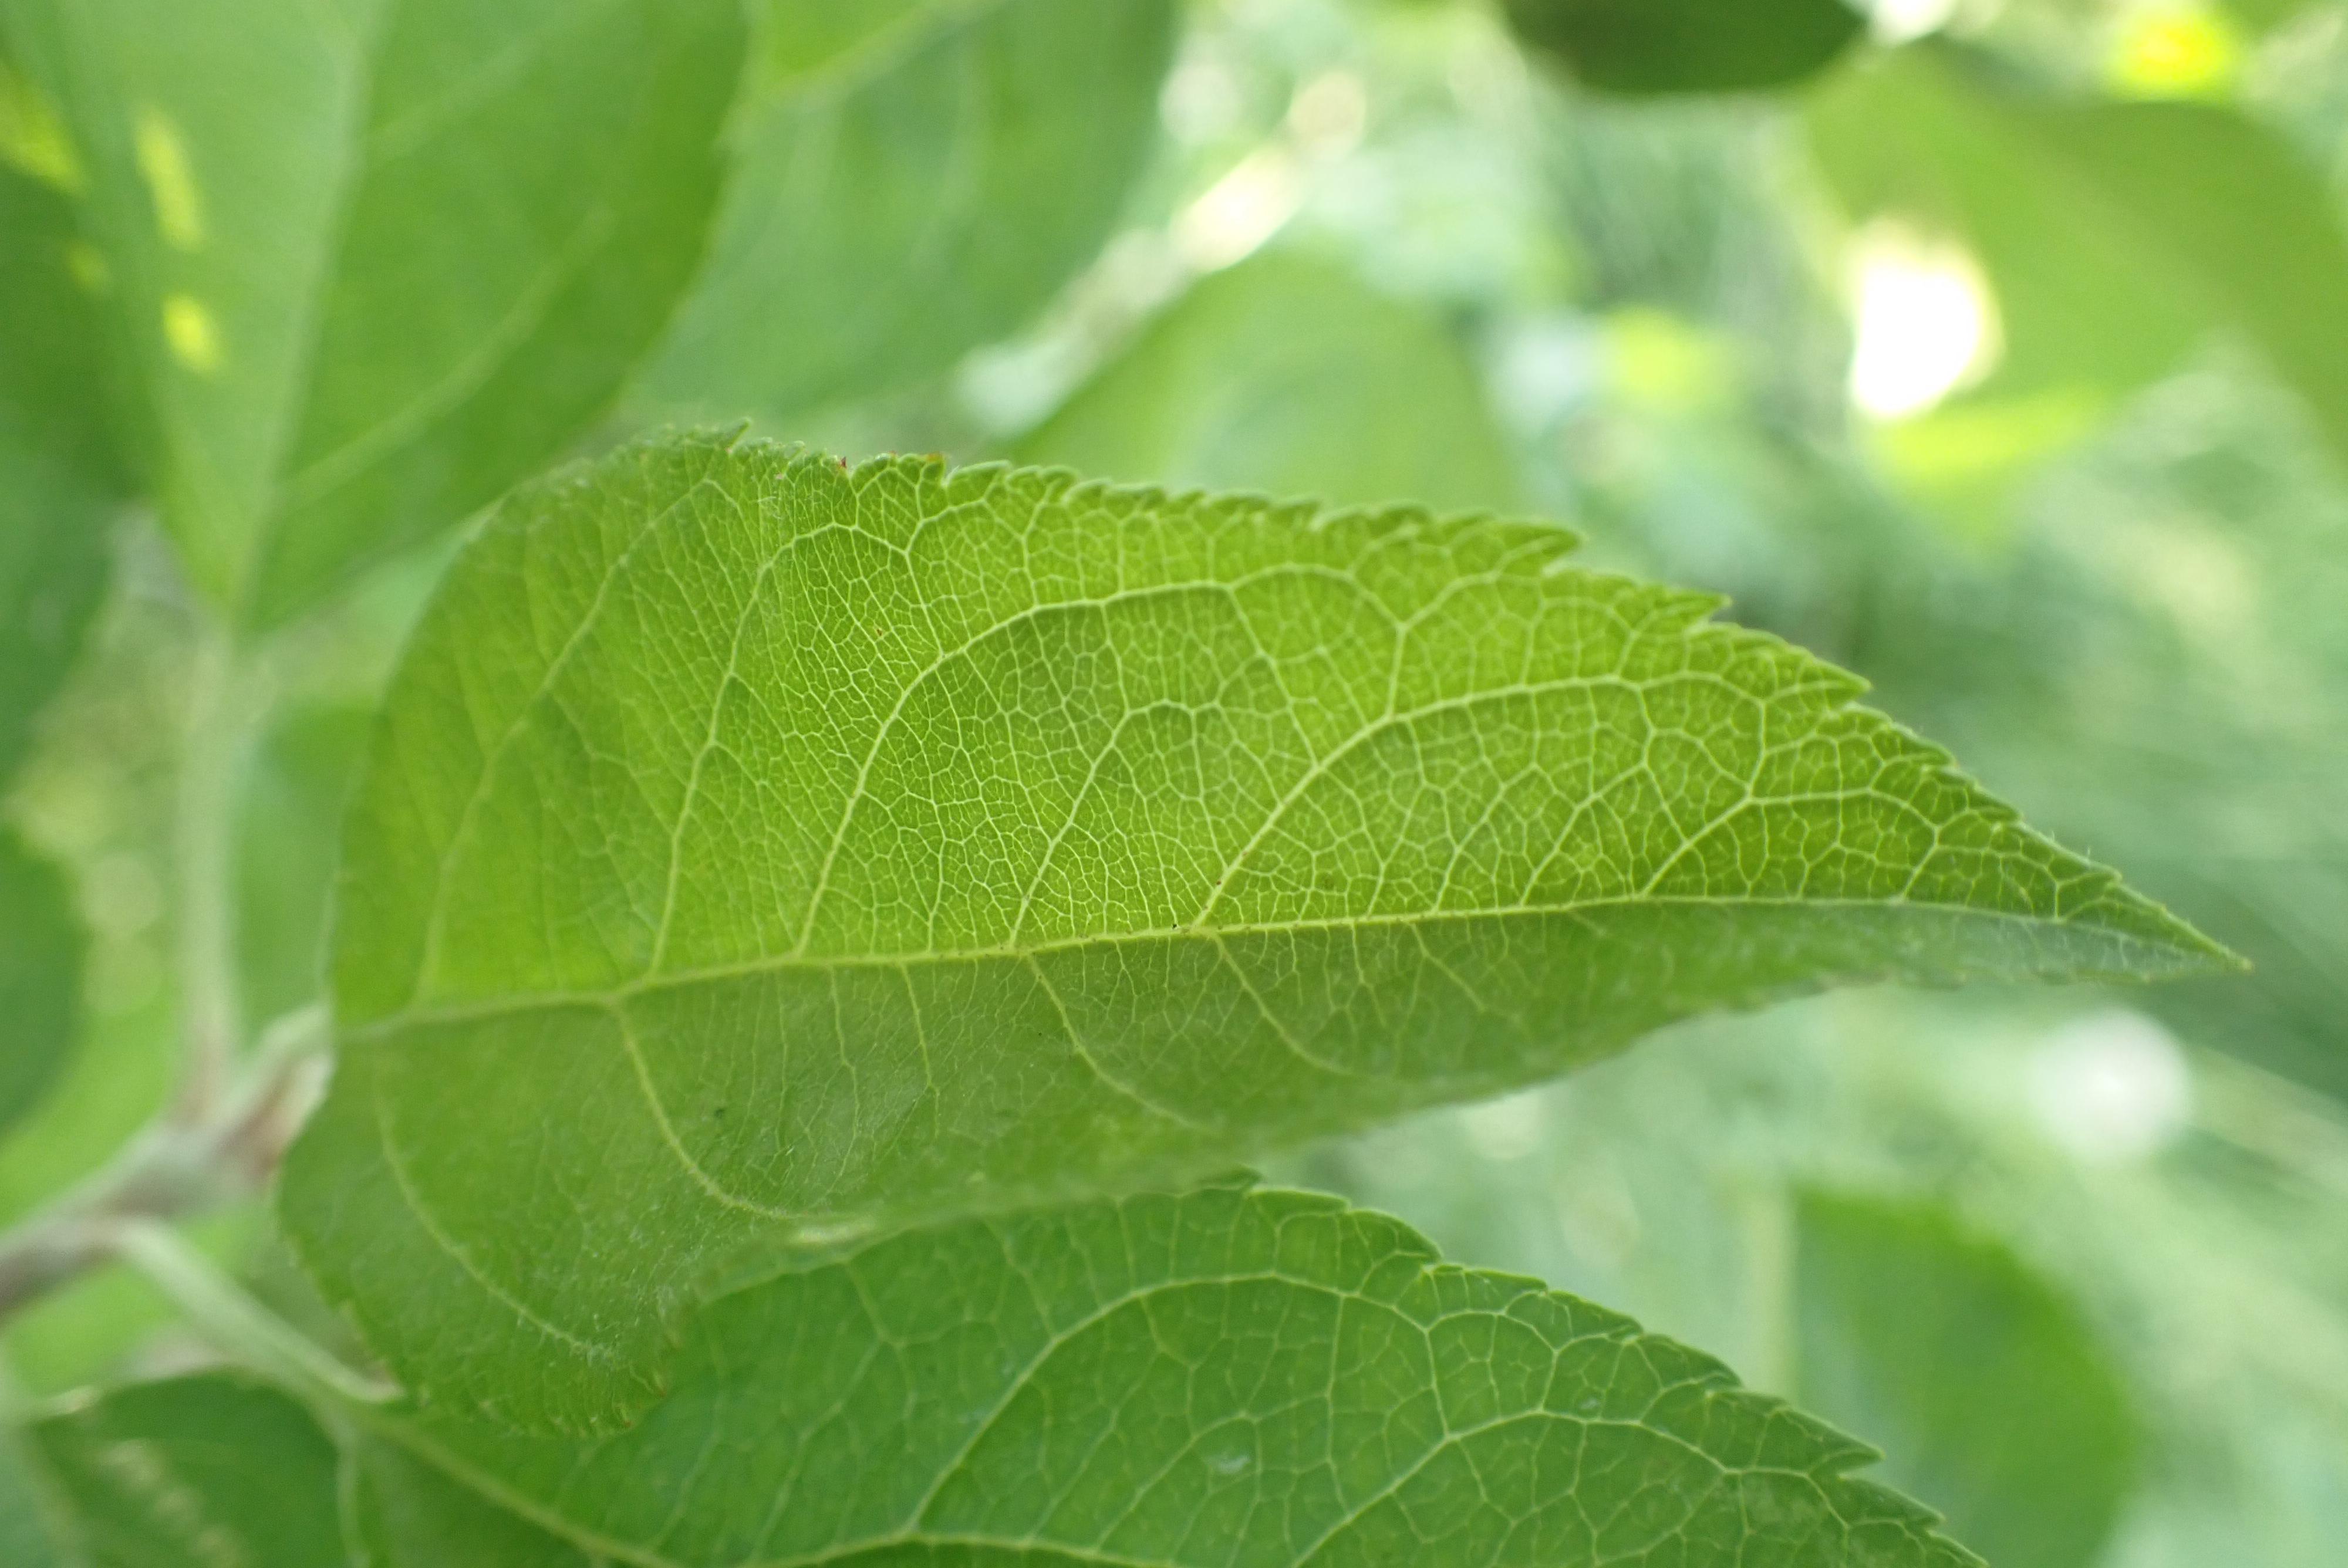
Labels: healthy